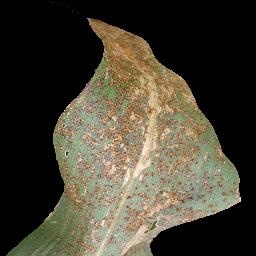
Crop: corn
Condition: (maize)_common_rust